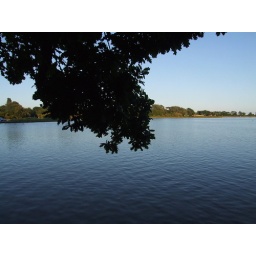
Poolepark lake from under a tree to the side